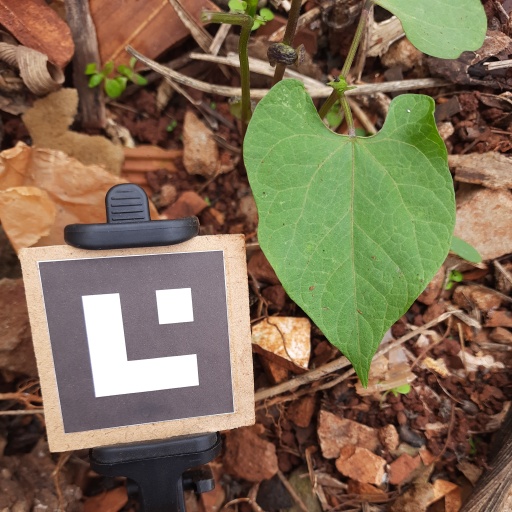
Observations: wavy surface, no eating holes, with soild dust, under shade